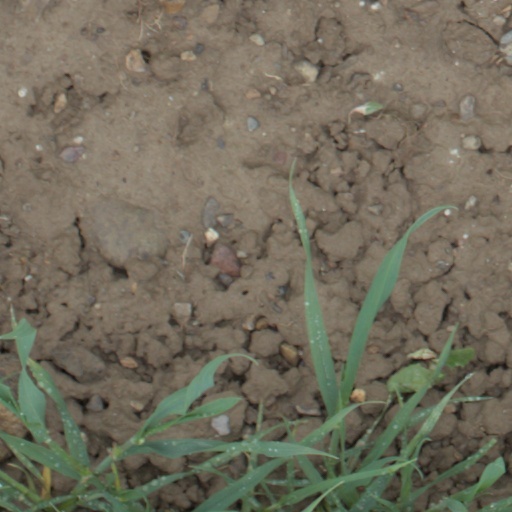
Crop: wheat